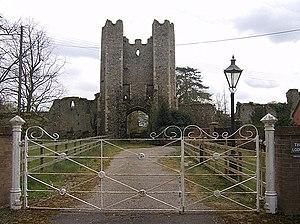
Sir John de Norwich est un chevalier et administrateur anglais mort en 1362. Il combat pendant la seconde guerre d'indépendance écossaise et la guerre de Cent Ans en Gascogne et en France et exerce plusieurs fonctions militaires importantes, comme celle d'amiral de la Flotte au nord de la Tamise, lieutenant du sénéchal de Gascogne.